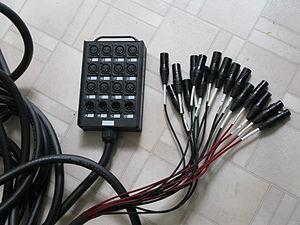
La sonorisation consiste en la diffusion d’un son dans un espace important grâce à des moyens électroacoustiques. Les domaines typiques d’utilisation sont la sonorisation de spectacle vivant, le disc jockey, ou le Public Address.